Turner syndrome

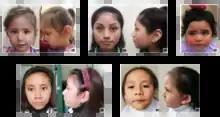
Five Latina girls and women with Turner syndrome with wide neck and low-set ears

Turner syndrome (TS), commonly known as 45,X, or 45,X0, is a chromosomal disorder in which cells of females have only one X chromosome instead of two, or are partially missing an X chromosome (sex chromosome monosomy) leading to the complete or partial deletion of the pseudoautosomal regions (PAR1, PAR2) in the affected X chromosome. Humans typically have two sex chromosomes, XX for females or XY for males. The chromosomal abnormality is often present in just some cells, in which case it is known as Turner syndrome with mosaicism. 45,X0 with mosaicism can occur in males or females, but Turner syndrome without mosaicism only occurs in females. Signs and symptoms vary among those affected but often include additional skin folds on the neck, arched palate, low-set ears, low hairline at the nape of the neck, short stature, and lymphedema of the hands and feet. Those affected do not normally develop menstrual periods or mammary glands without hormone treatment and are unable to reproduce without assistive reproductive technology. Small chin (micrognathia), loose folds of skin on the neck, slanted eyelids and prominent ears are found in Turner syndrome, though not all will show it. Heart defects, Type II diabetes, and hypothyroidism occur in the disorder more frequently than average. Most people with Turner syndrome have normal intelligence; however, many have problems with spatial visualization that can hinder learning mathematics. Ptosis (droopy eyelids) and conductive hearing loss also occur more often than average.